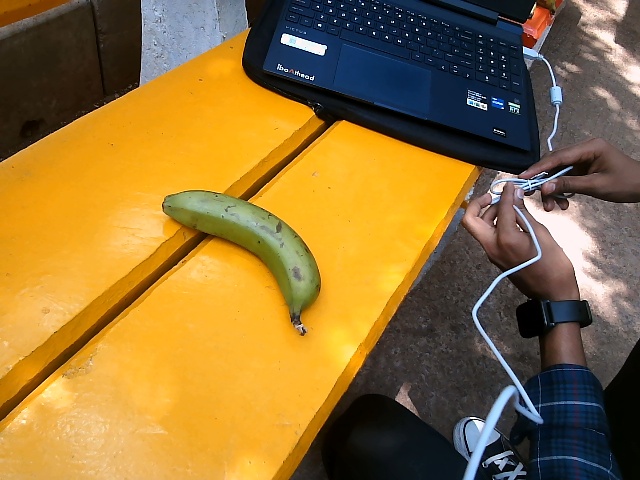
Label: Raw_Banana